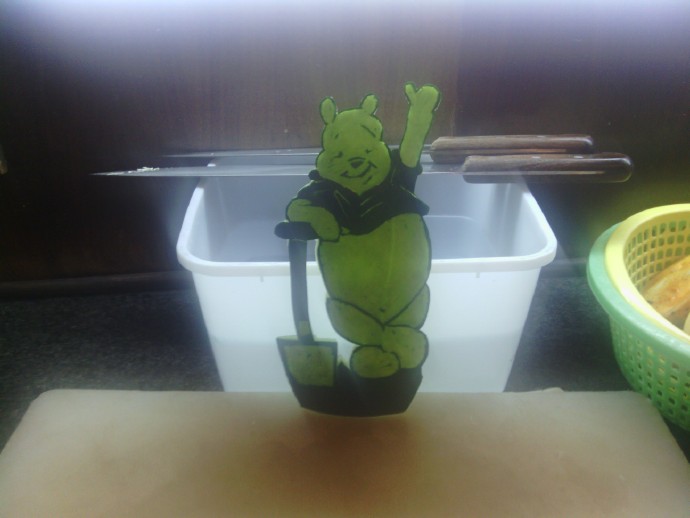
Label: trash